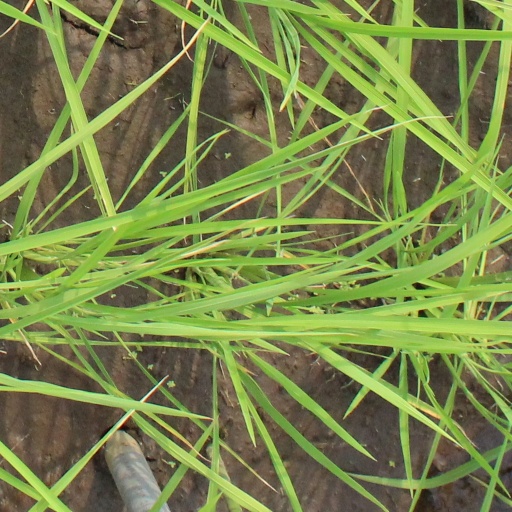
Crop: rice